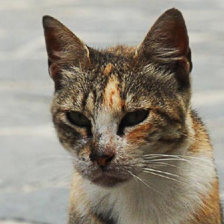
Label: animals